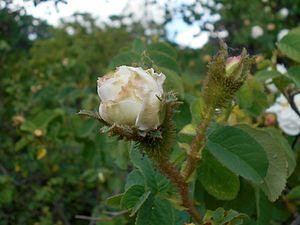
'Comtesse de Murinais' est un cultivar de rose ancienne obtenu en 1843 par Vibert. C'est la première rose moussue obtenue de couleur blanche.